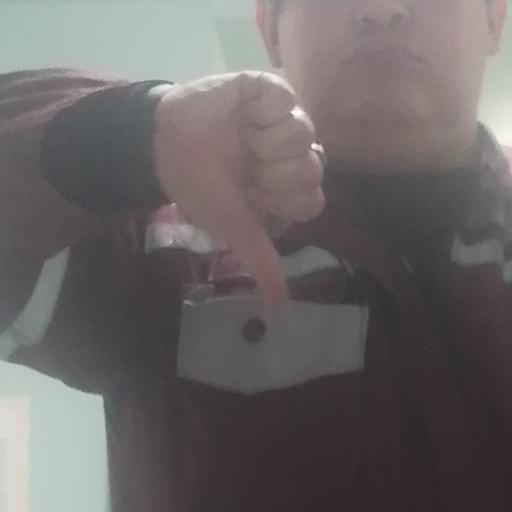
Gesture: dislike